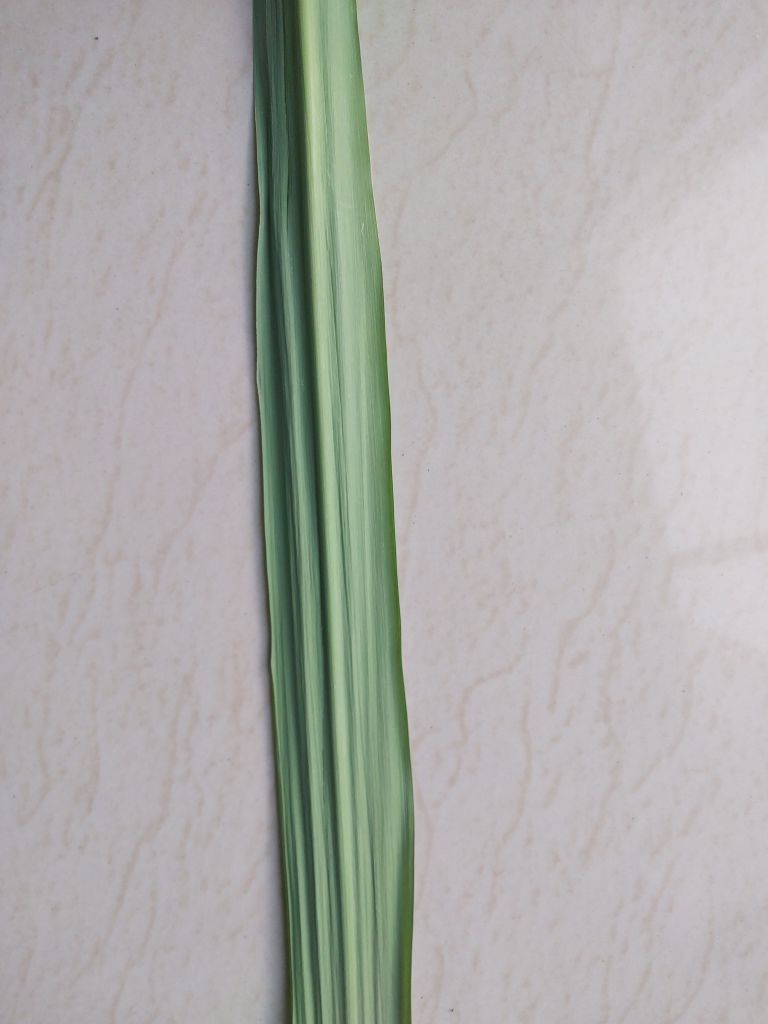
Label: Viral Disease